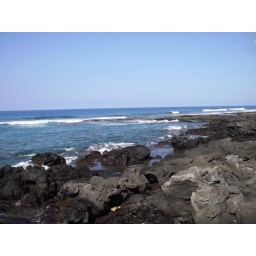
Jagged volcanic rock over gorgeous coarse white sand. The water was incredibly clear, just great for my first snork.